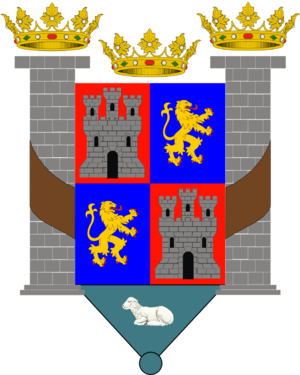
Cuquío est une ville et une municipalité de l'État de Jalisco au Mexique.